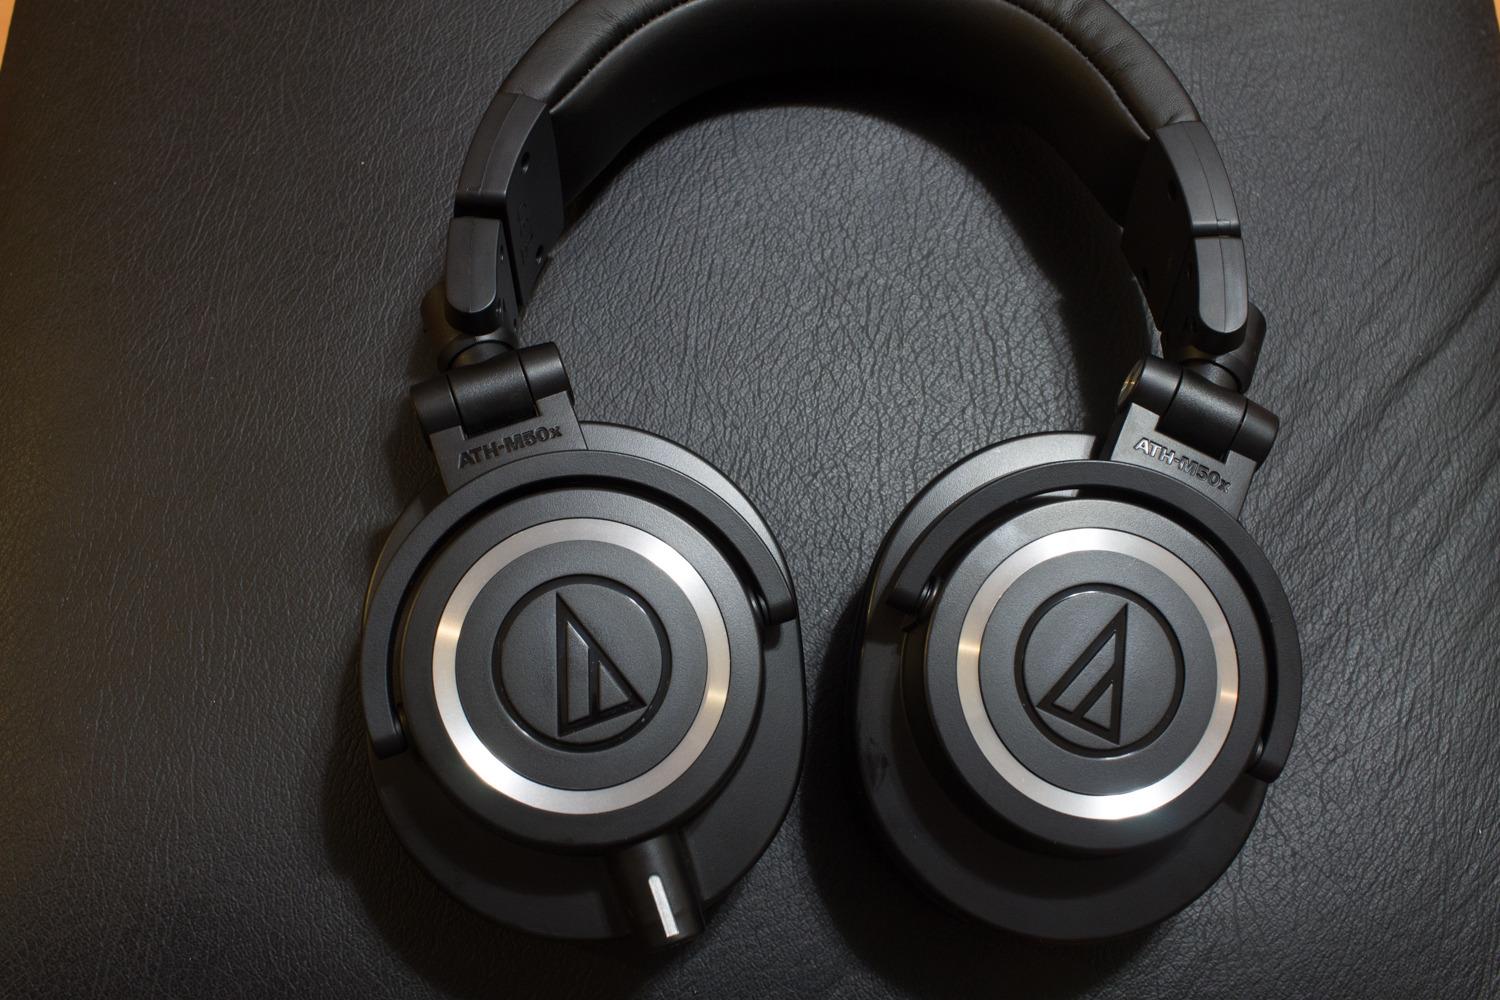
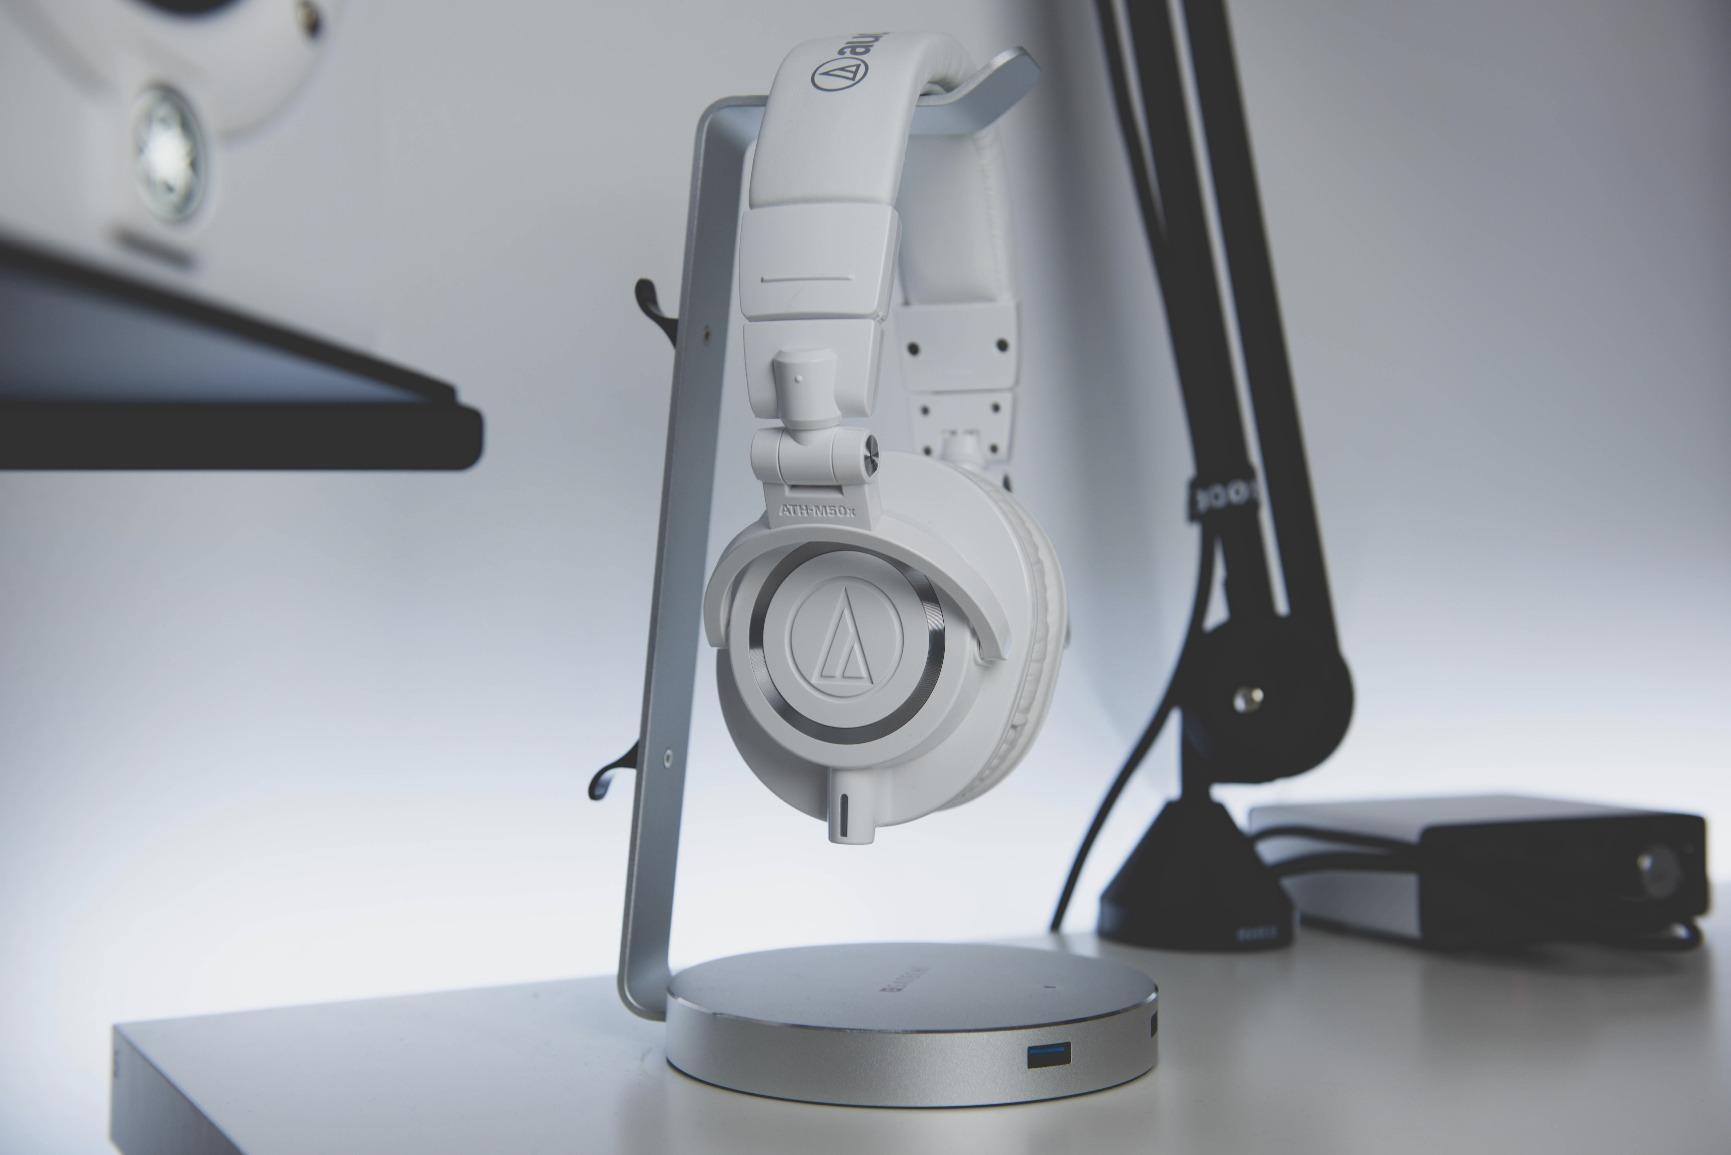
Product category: headphones
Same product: no